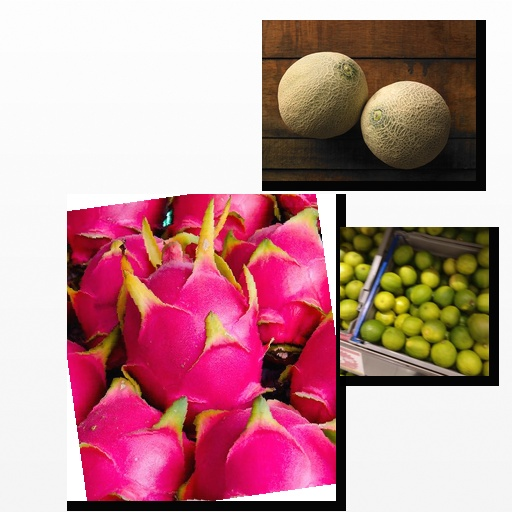
Food items: cantaloupe, dragon_fruit, lime